Pencil sharpener

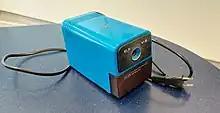
A well-used modern desk-style electric pencil sharpener

The oldest surviving electric pencil sharpener is the Boston Polar Club pencil sharpener, introduced around 1936. Electric pencil sharpeners work on the same principle as manual ones, but one or more flat-bladed or cylindrical cutters are rotated by an electric motor. Some electric pencil sharpeners are powered by batteries rather than being plugged into a building's electrical system, making them more portable.